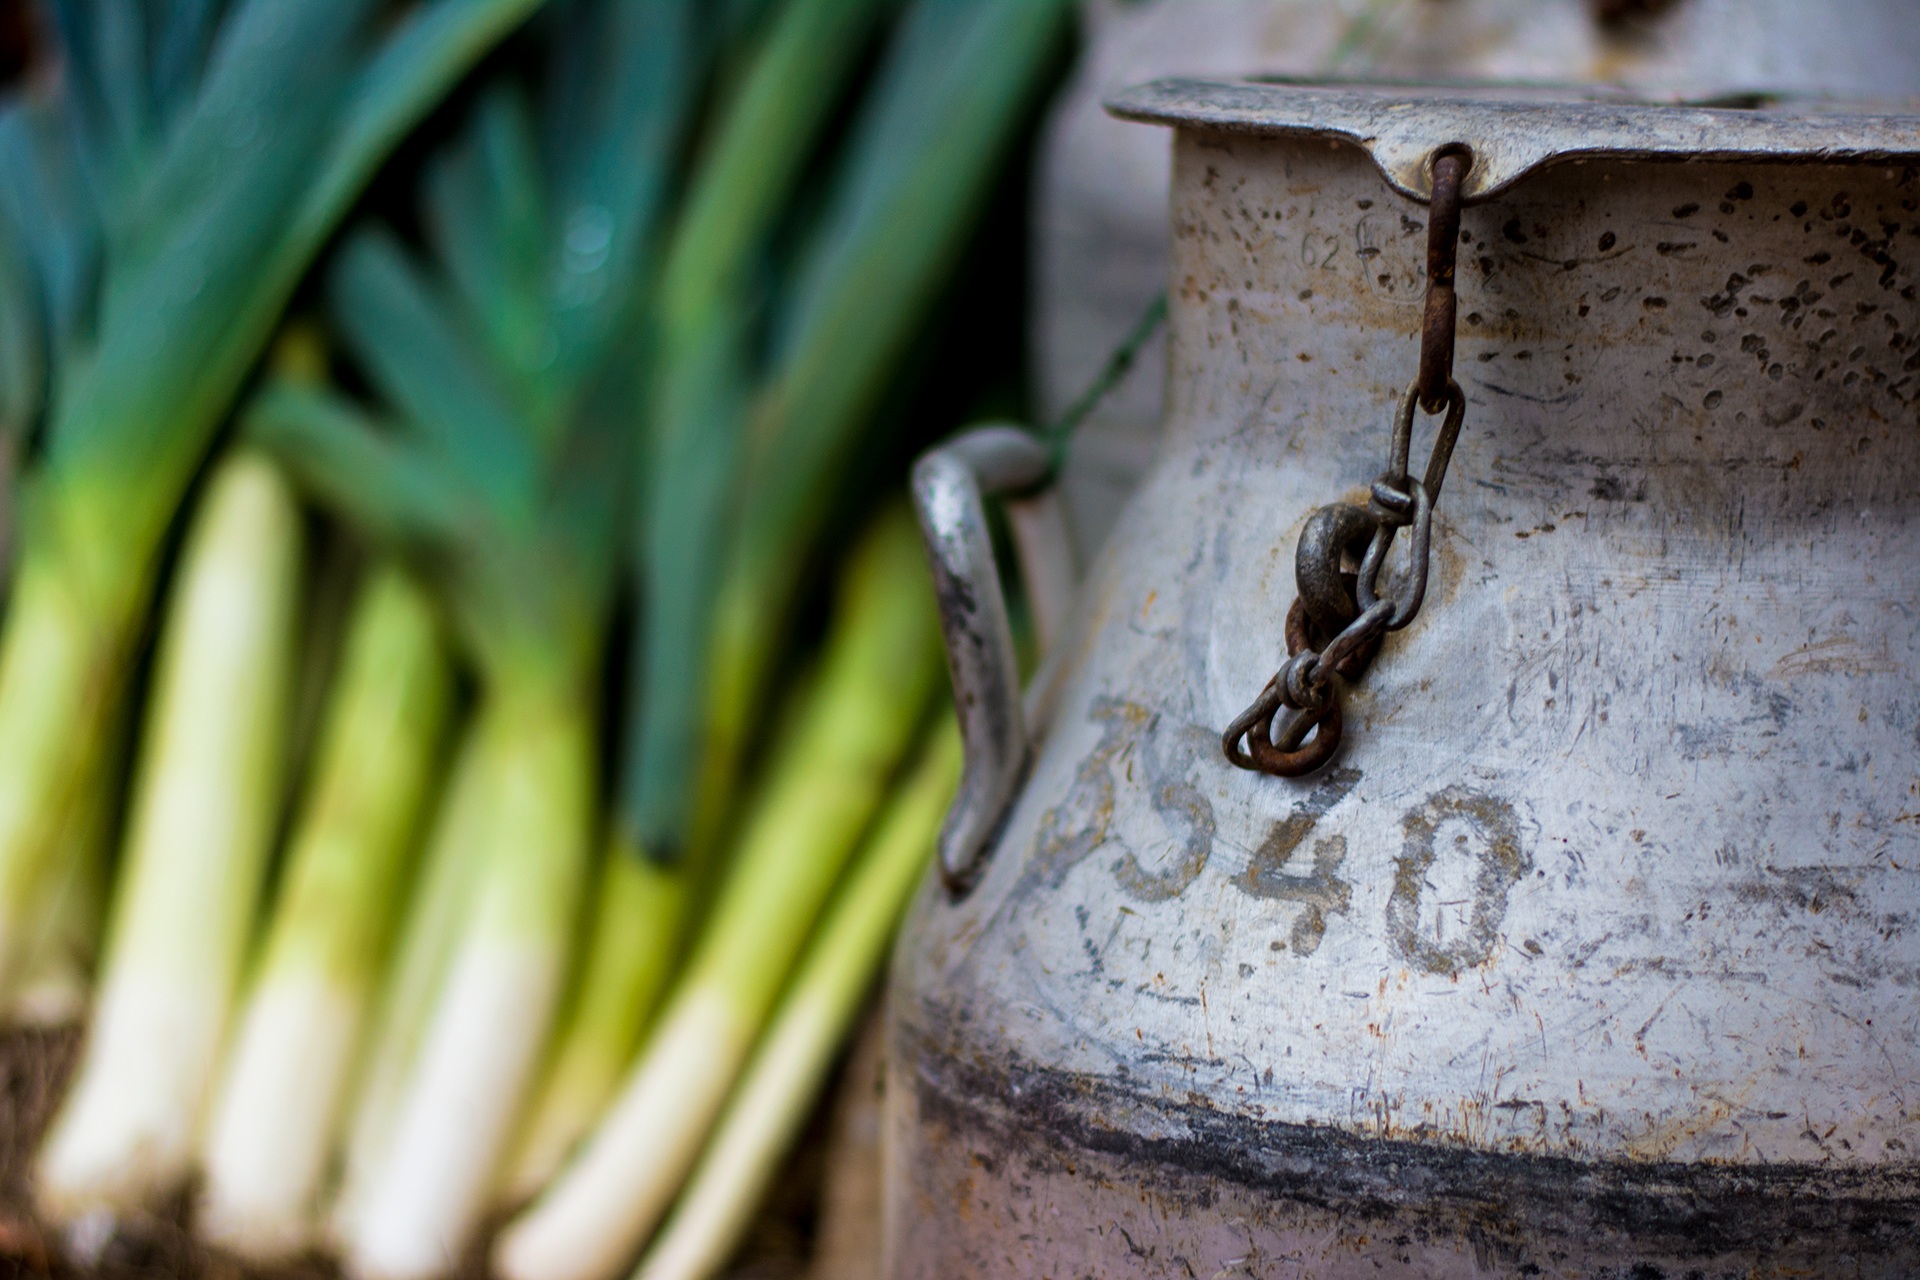
wood, food, green, produce, vegetable, autumn, halloween, soil, close up, can, leek, plant stem